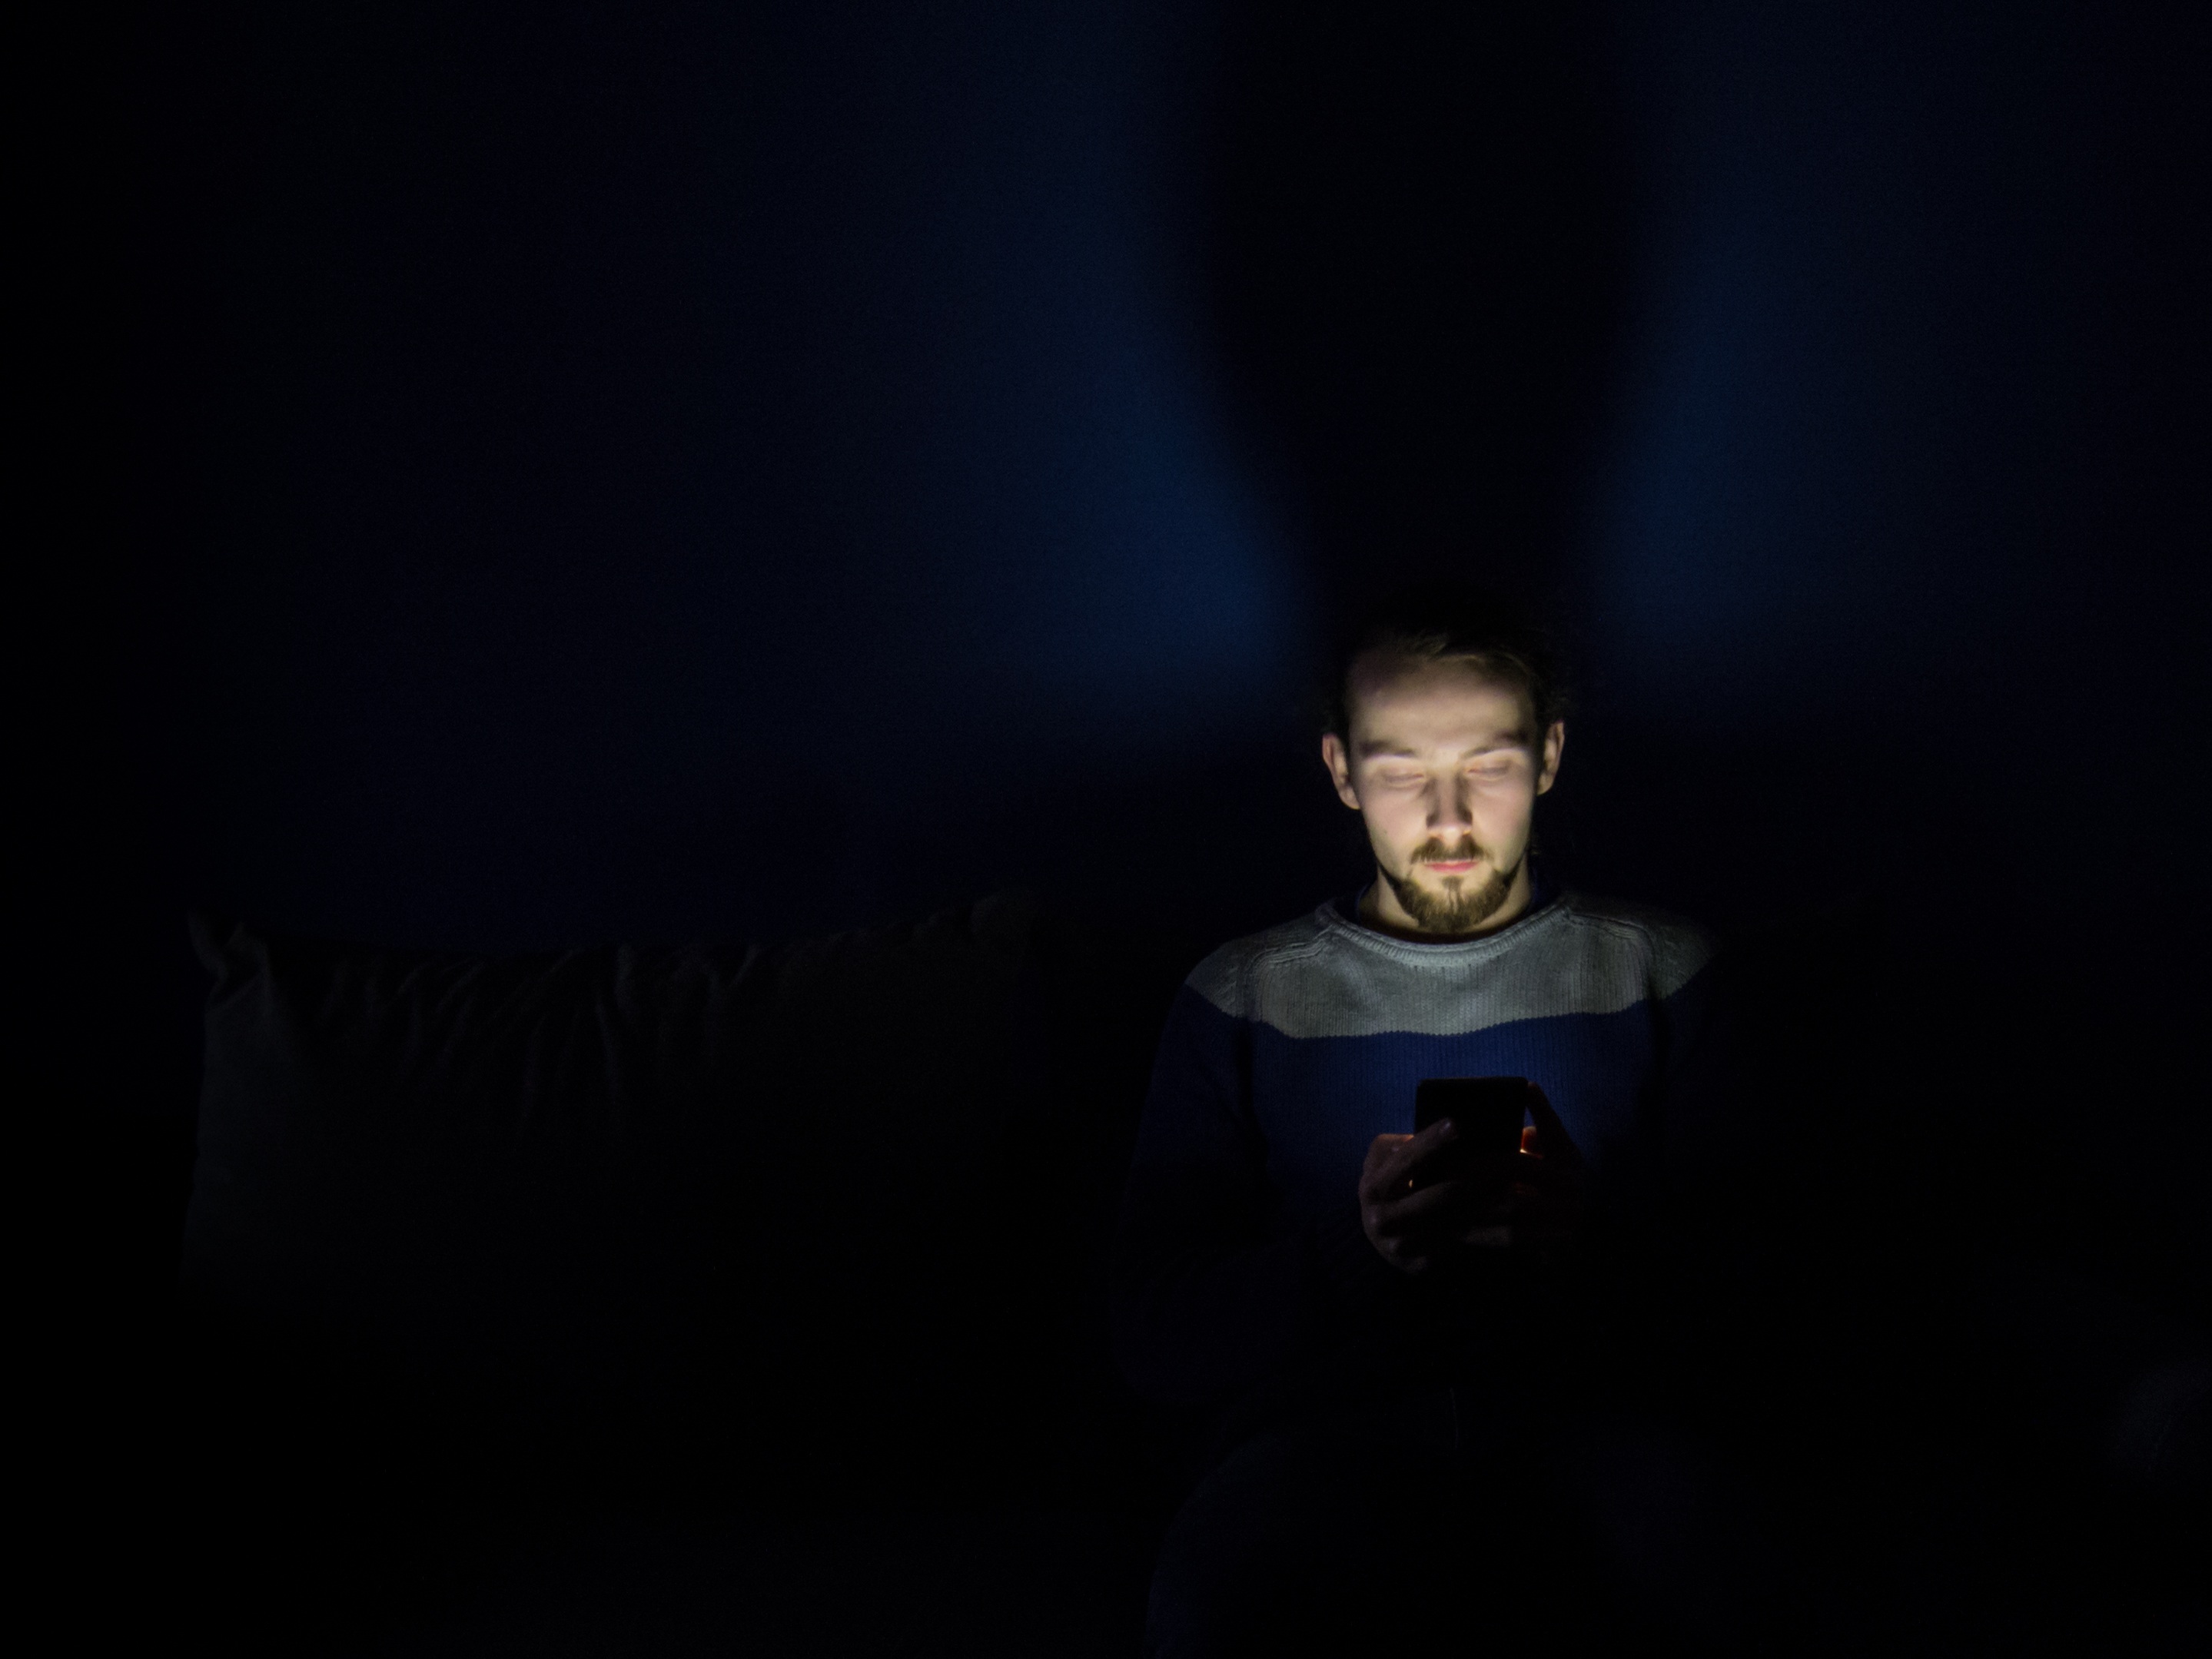
iphone, smartphone, light, night, male, phone, shadow, darkness, blue, black, room, social media, face, electronics, bed, loneliness, instagram, facebook, twitter, addiction, cell, screenshot, electronic equipment, cellular phone, the darkness